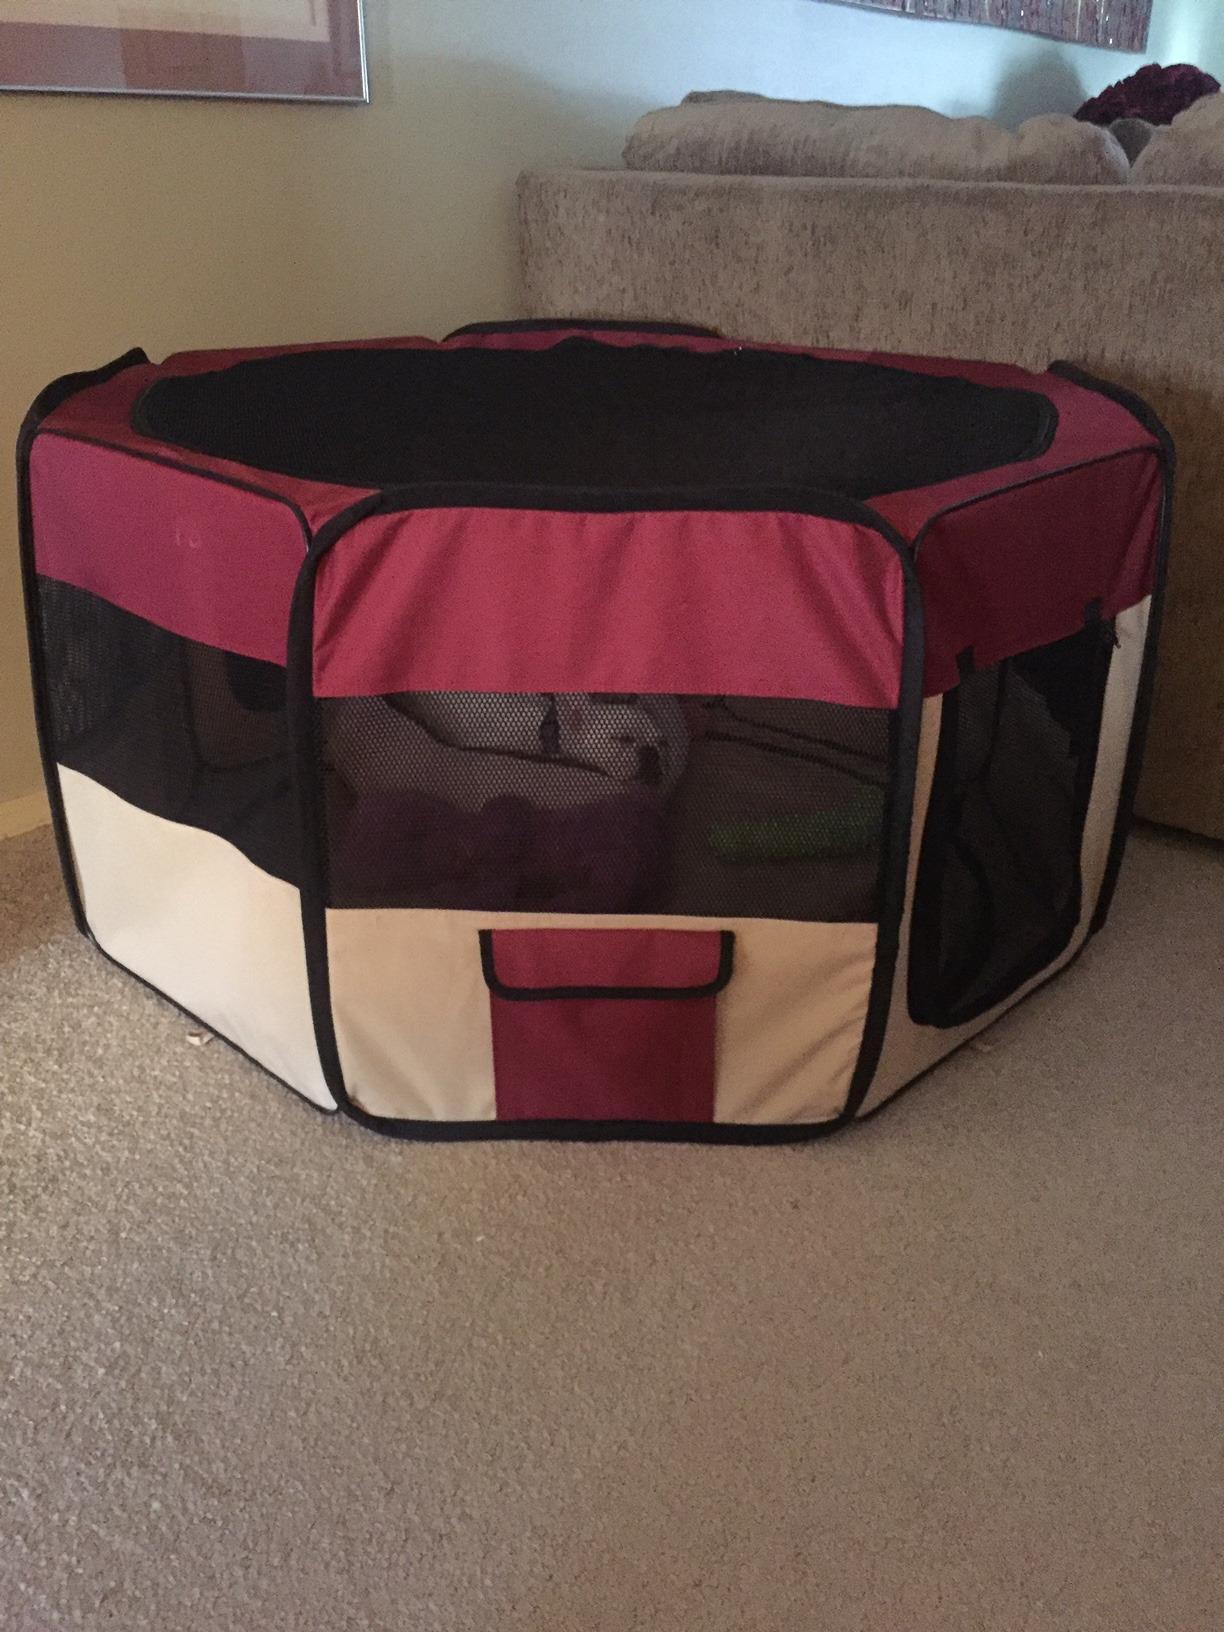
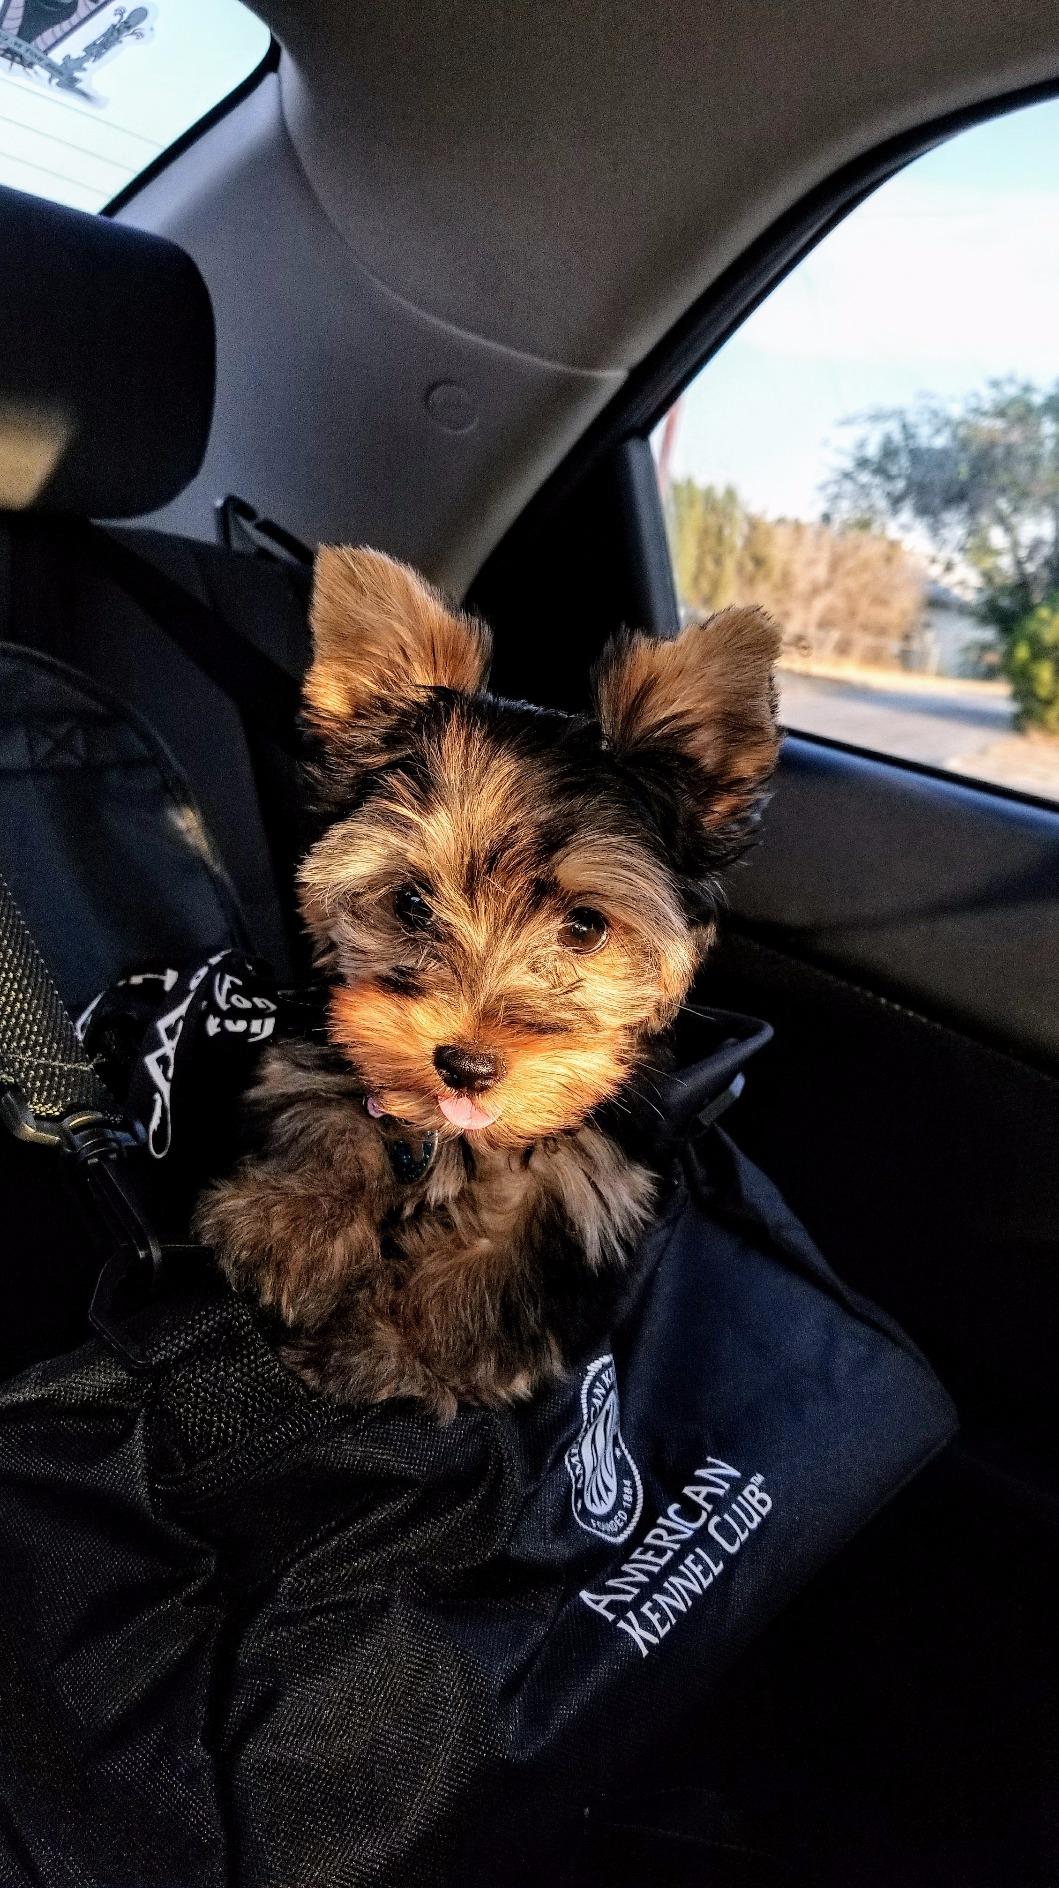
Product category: items_kennel
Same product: no